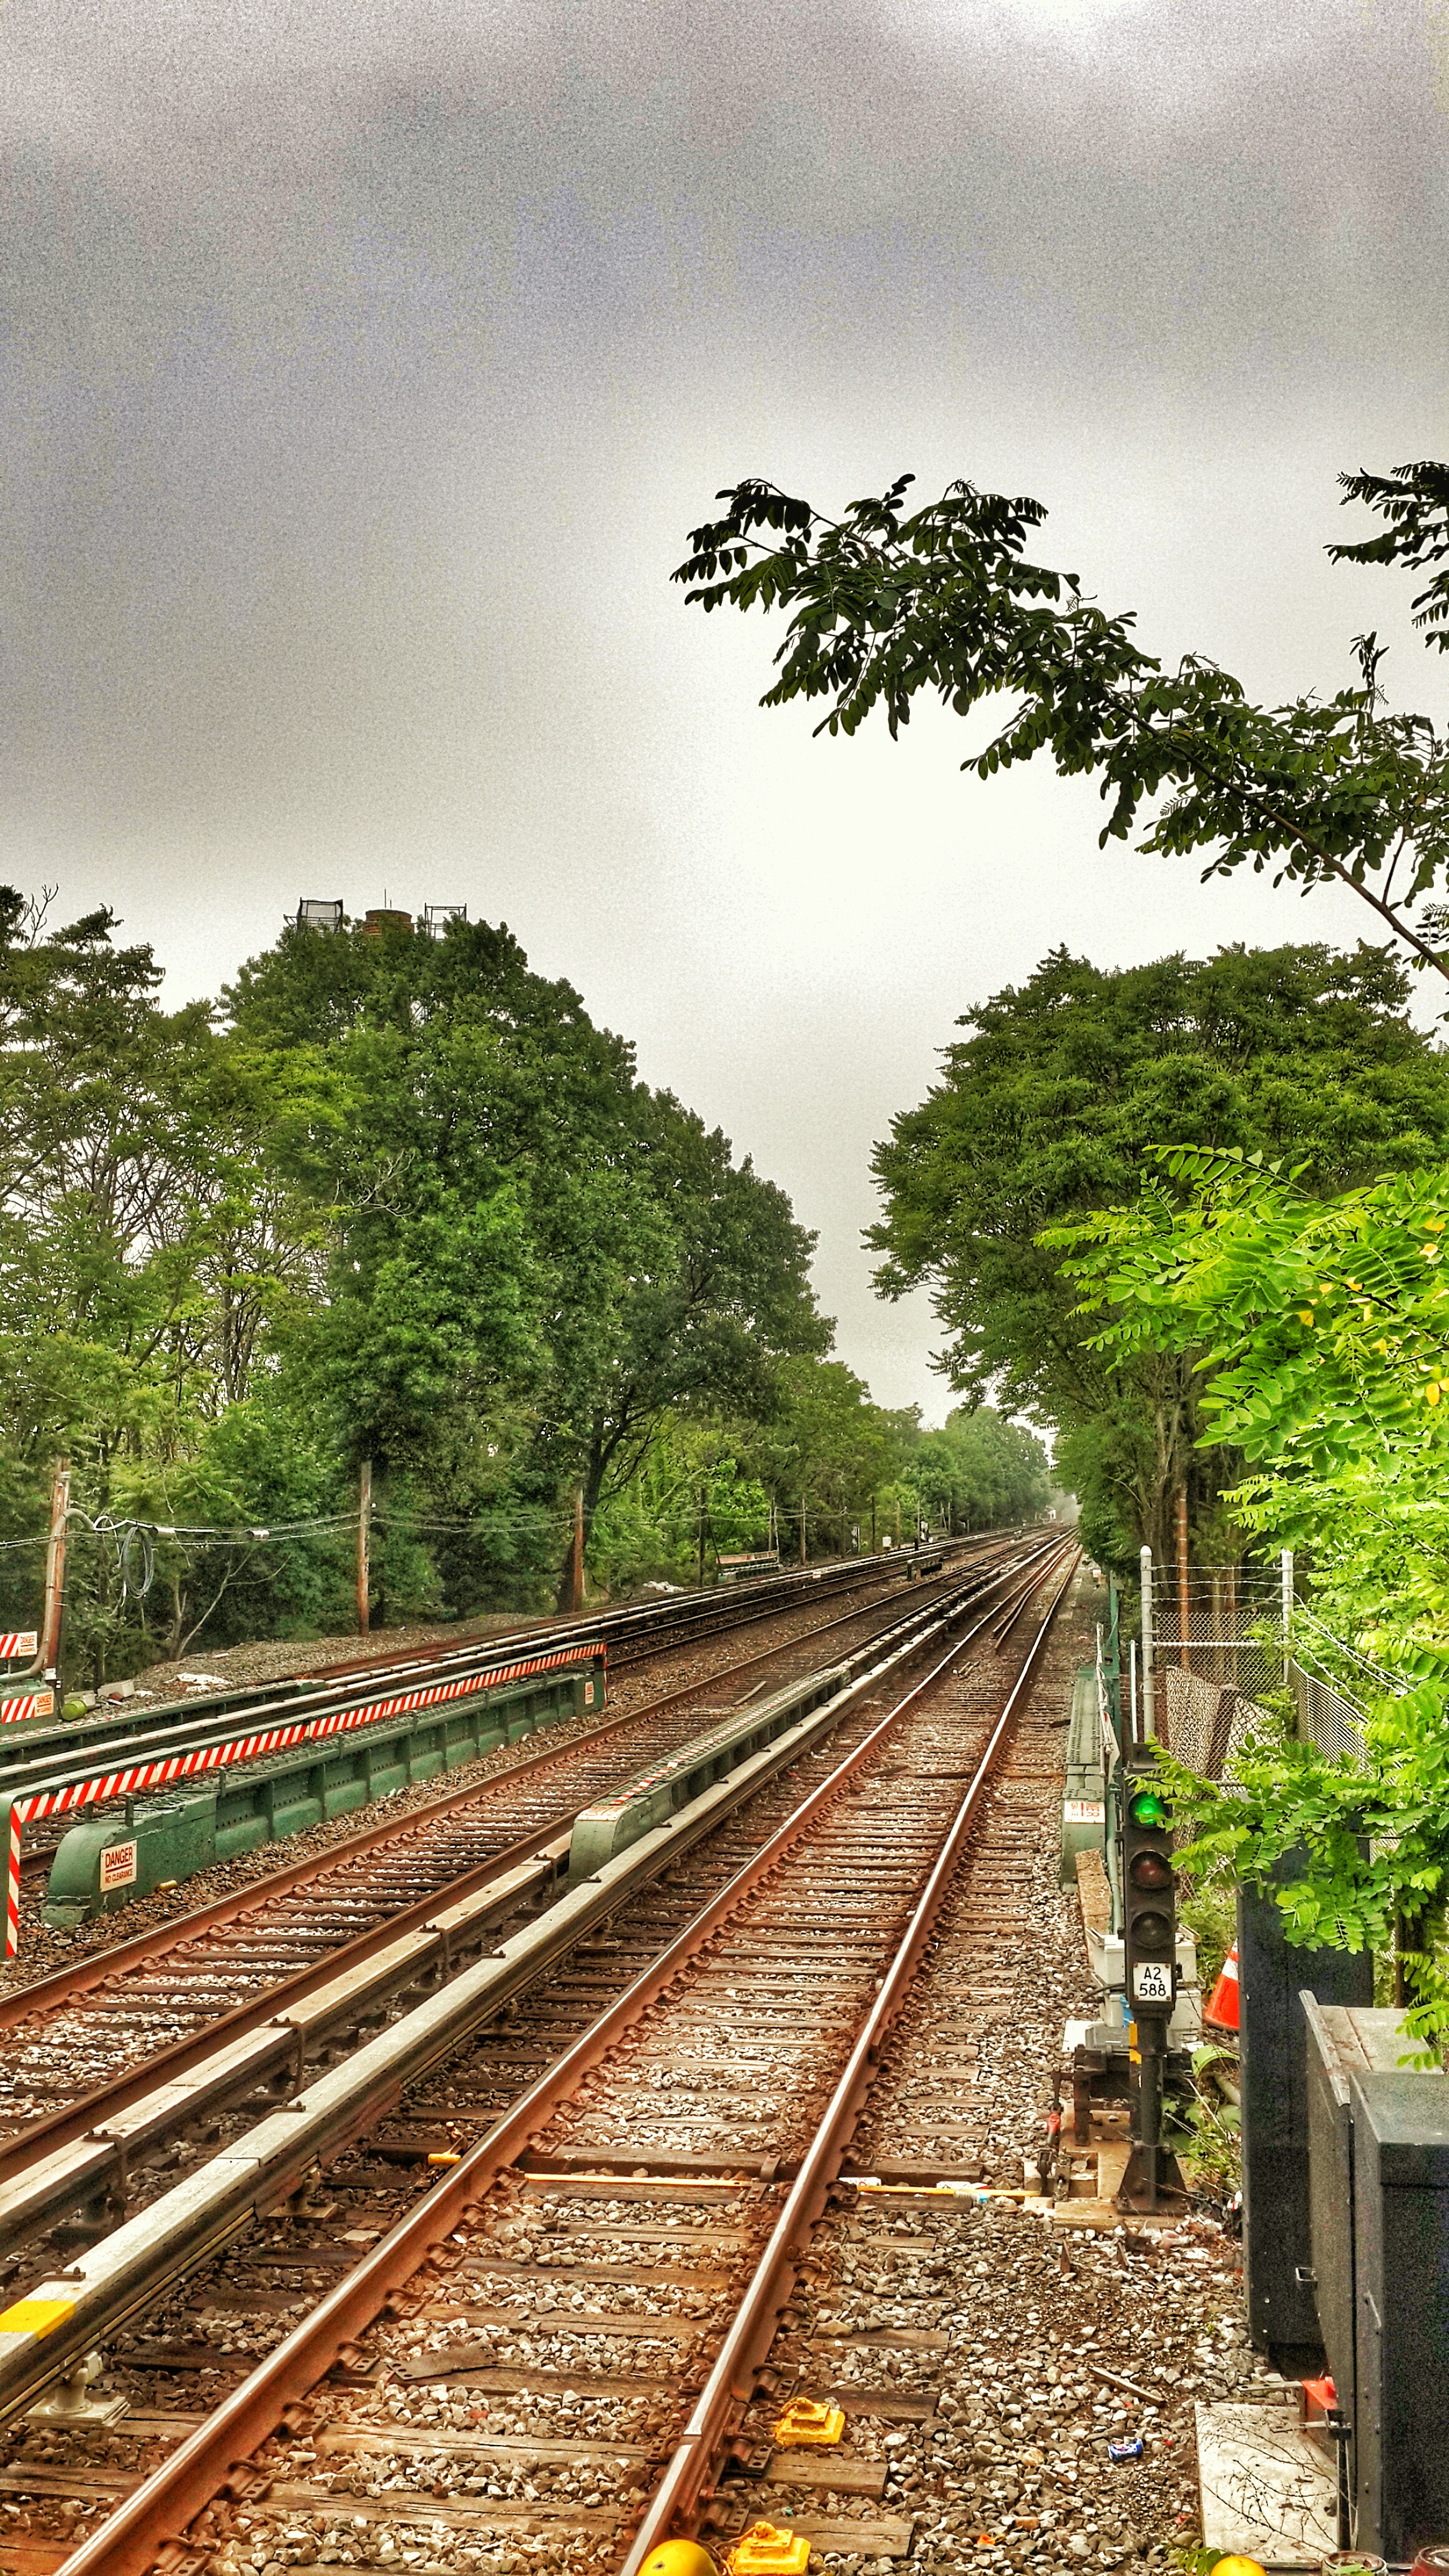
new york, train, station, manhattan, brooklyn, track, transport, rail transport, tree, sky, plant, train station, vehicle, cloud